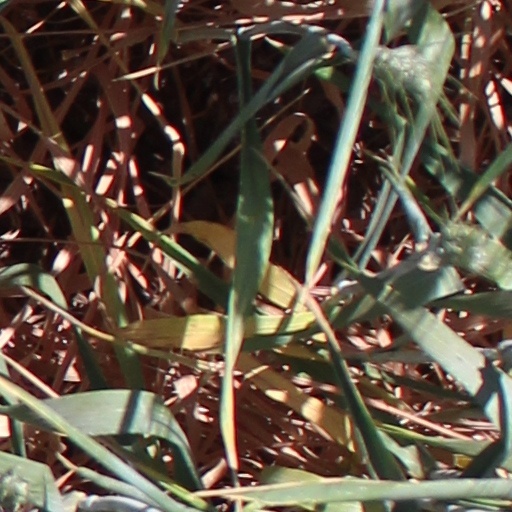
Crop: wheat